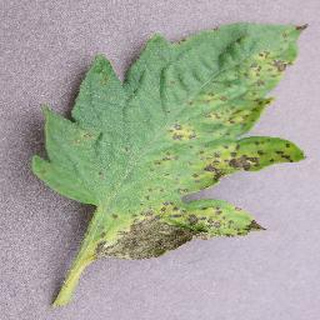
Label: tomato_septoria_leaf_spot